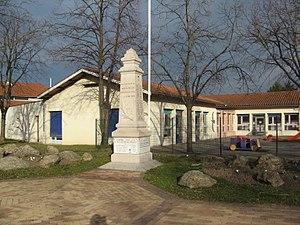
Savigneux (Loire)
Savigneux est une commune française située dans le département de la Loire en région Auvergne-Rhône-Alpes, et faisant partie de Loire Forez Agglomération.